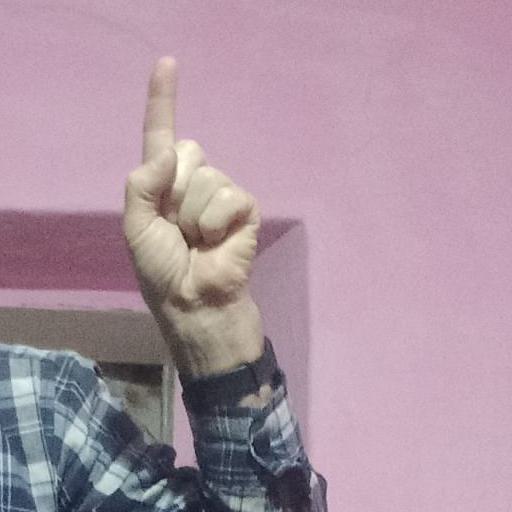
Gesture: one